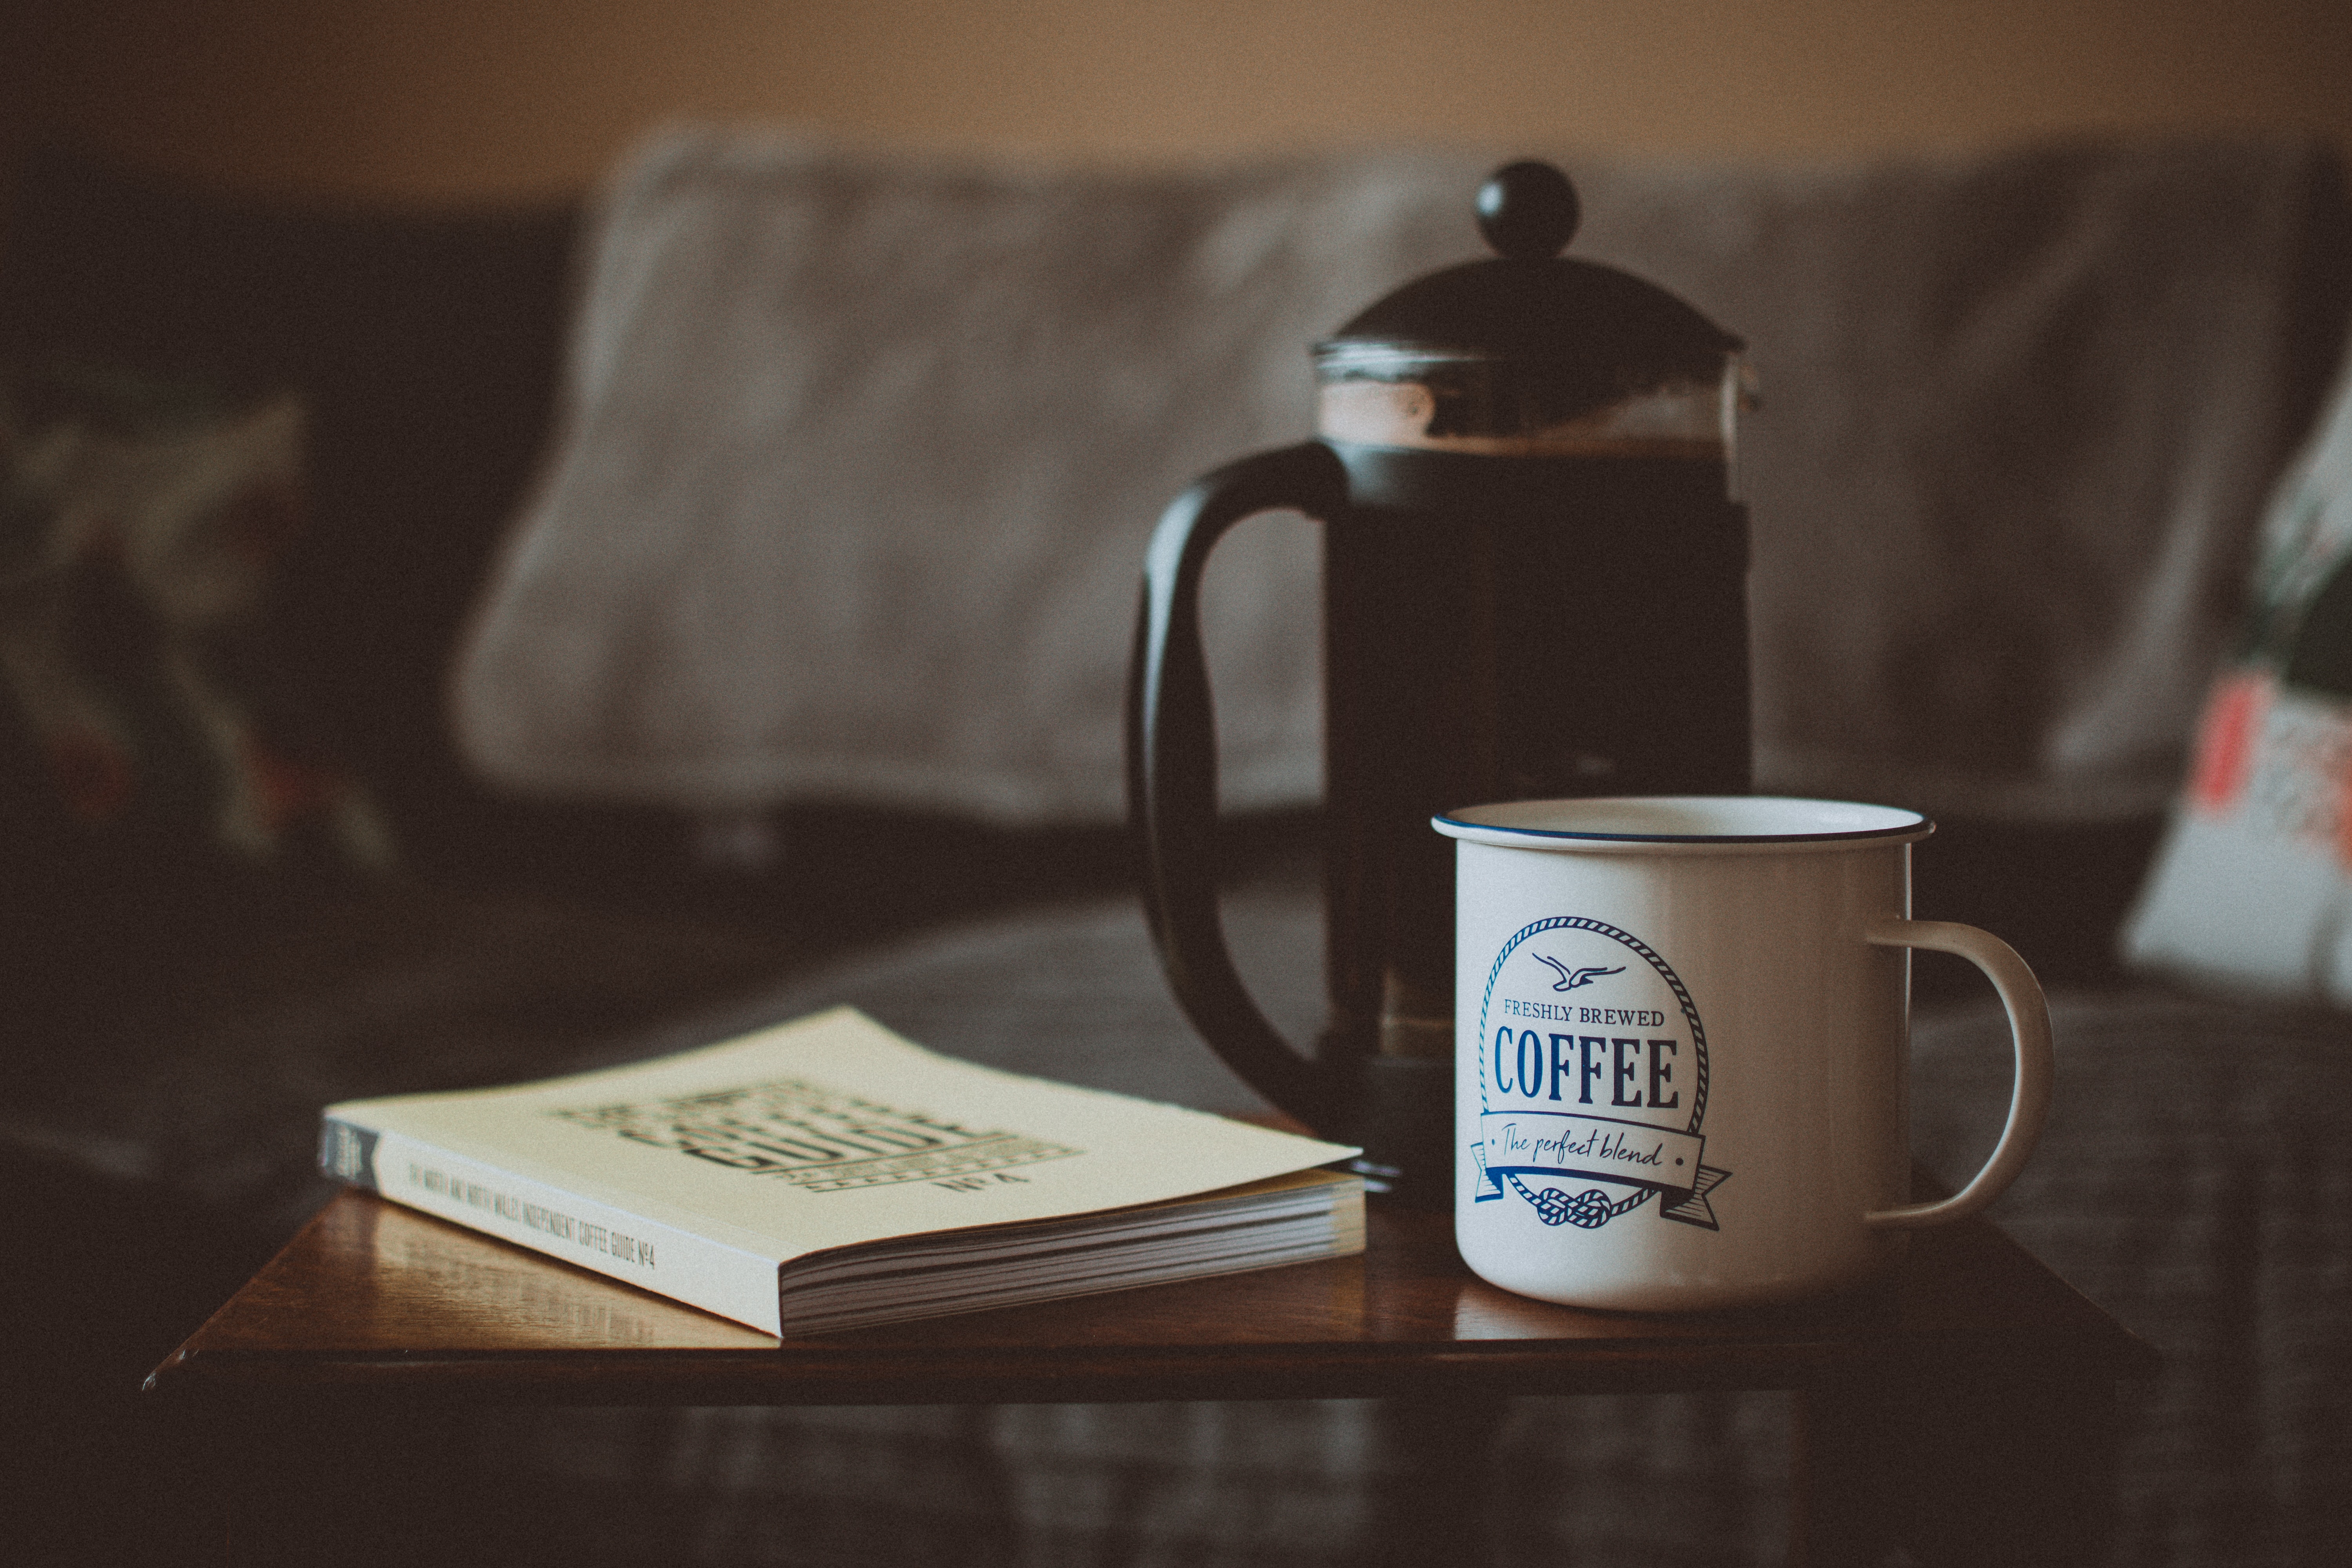
cup, still life, coffee cup, still life photography, drinkware, tableware, mug, table, teapot, photography, serveware, drink